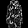
Label: Coat